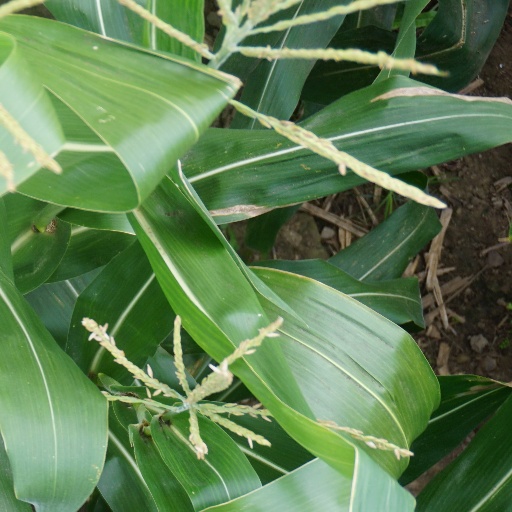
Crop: maize; corn